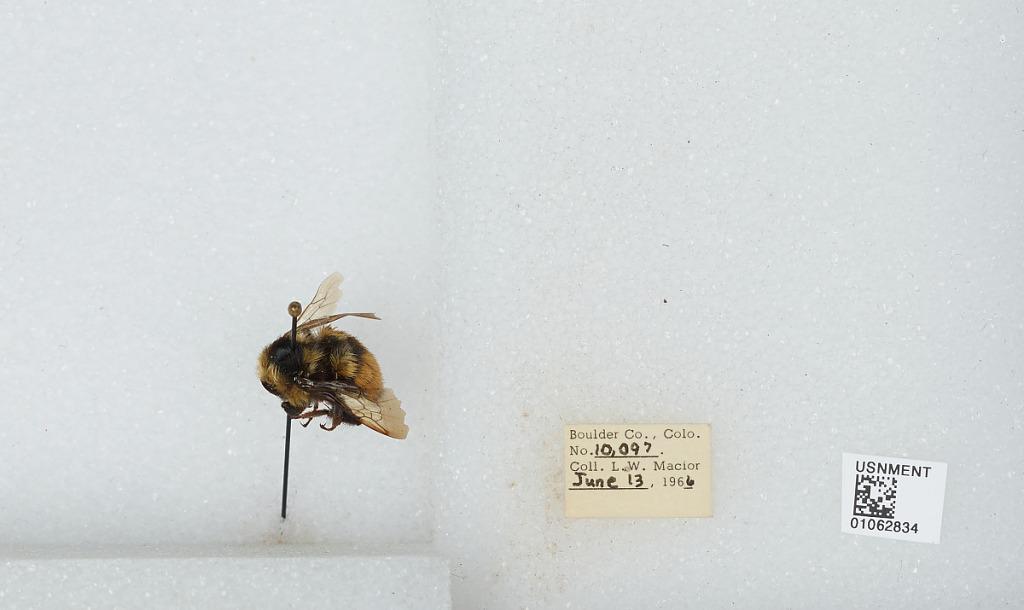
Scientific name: Bombus (Pyrobombus) bifarius Cresson
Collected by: L. Macior
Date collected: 1966-6-13
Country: United States
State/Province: Colorado
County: Boulder
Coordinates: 40.09, -105.36